Small nucleolar RNA SNORD25

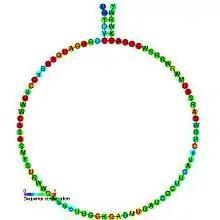
Predicted secondary structure and sequence conservation of SNORD25

In molecular biology, snoRNA U25 (also known as SNORD25) is a non-coding RNA (ncRNA) molecule which functions in the biogenesis (modification) of other small nuclear RNAs (snRNAs). This type of modifying RNA is located in the nucleolus of the eukaryotic cell which is a major site of snRNA biogenesis. It is known as a small nucleolar RNA (snoRNA) and also often referred to as a guide RNA.